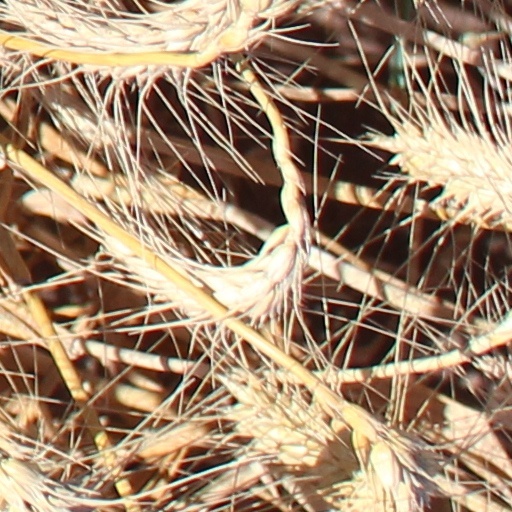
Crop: wheat